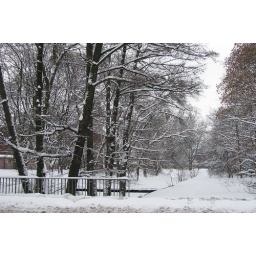
Just one of streets and bridge over small river :)